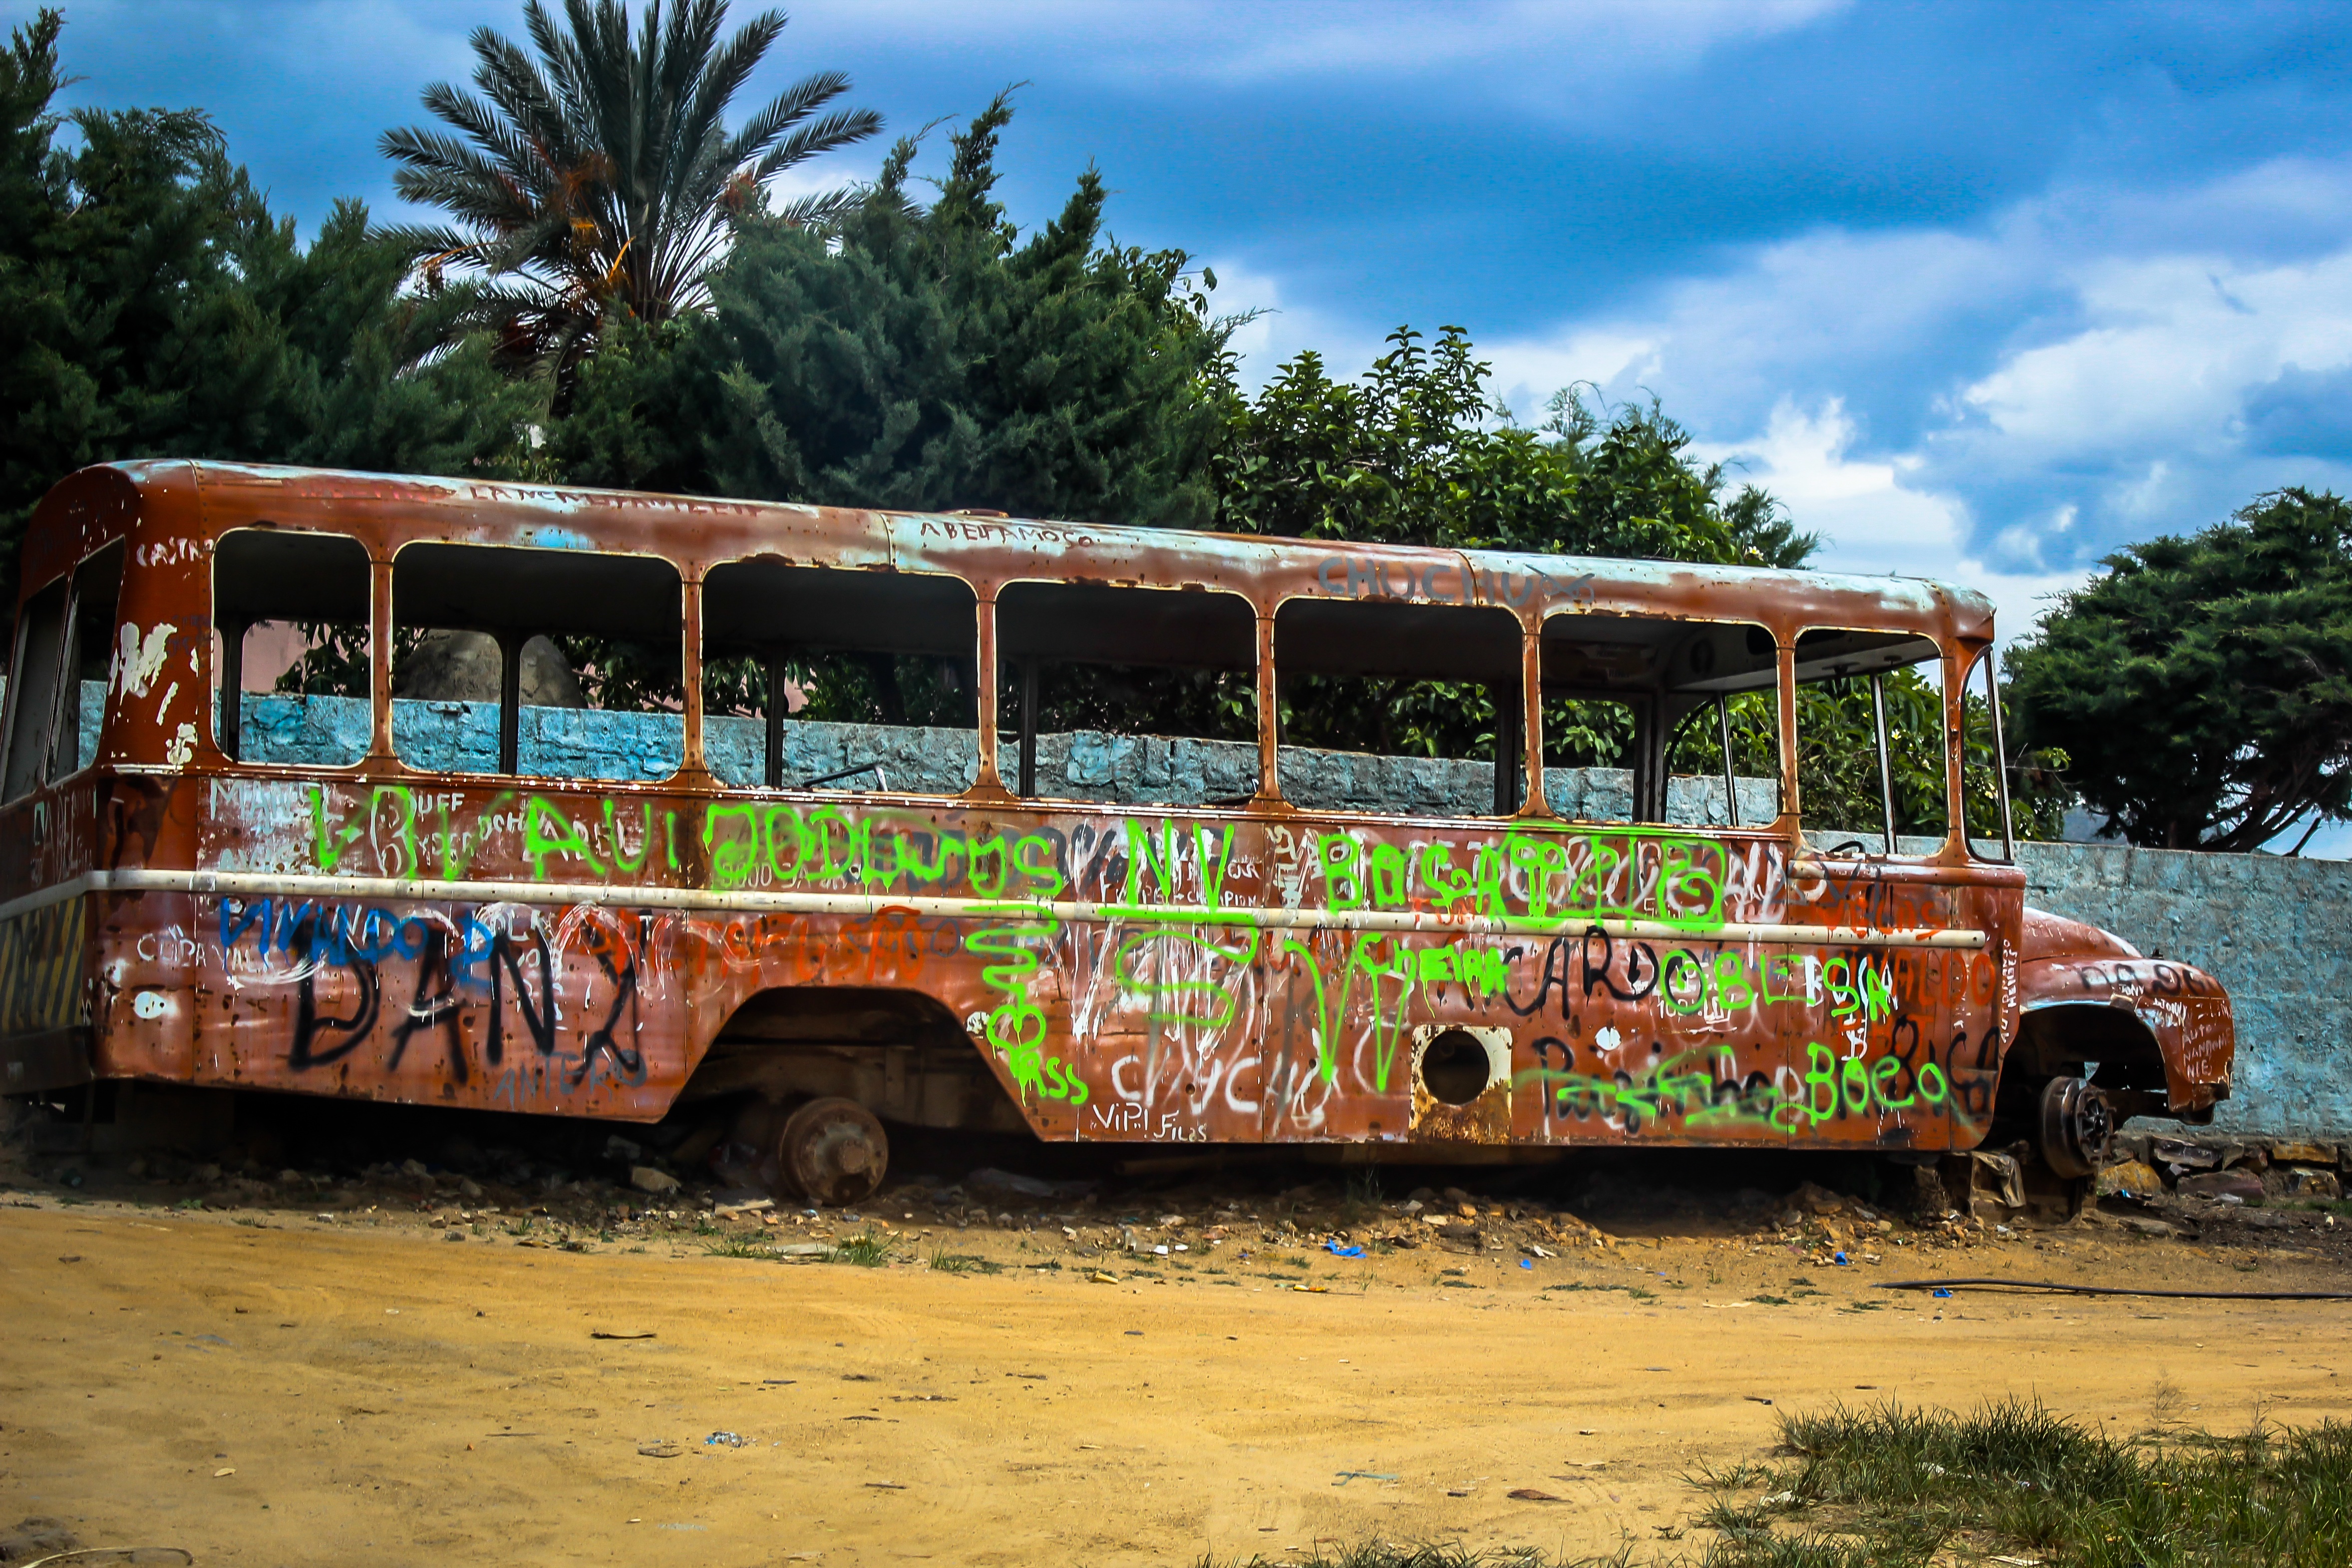
vacation, travel, transport, vehicle, bus, trash, sprayed